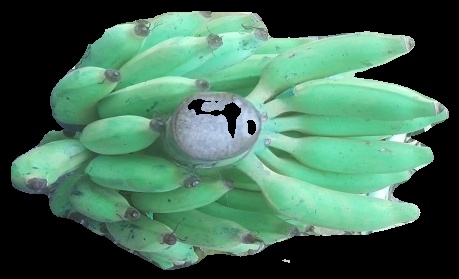
Variety: elakki-bale
Grade: grade2